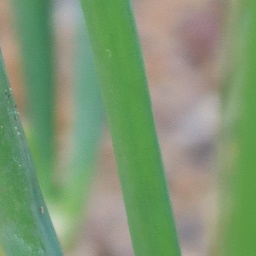
Label: healthy